Street light

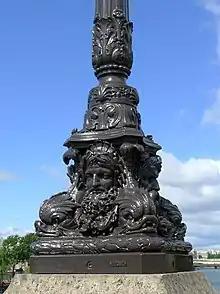
Detail of a street light from Paris

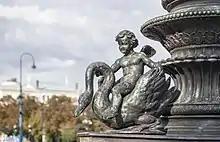
Detail of a street light with Cupid, at the Austrian Parliament Building (Vienna)

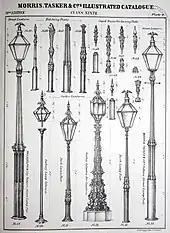
Streetlights from an 1871 catalog

Many lamps have light-sensitive photocells or astro clocks that activate the lamp automatically when needed, at times when there is reduced ambient light compared to daytime, such as at dusk, dawn, or under exceptional cloud cover. This function in older lighting systems could be performed with the aid of a solar dial.